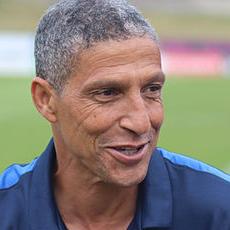
Age: 56